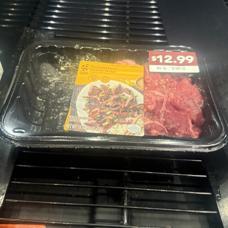
Label: vege